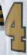
Number: 4